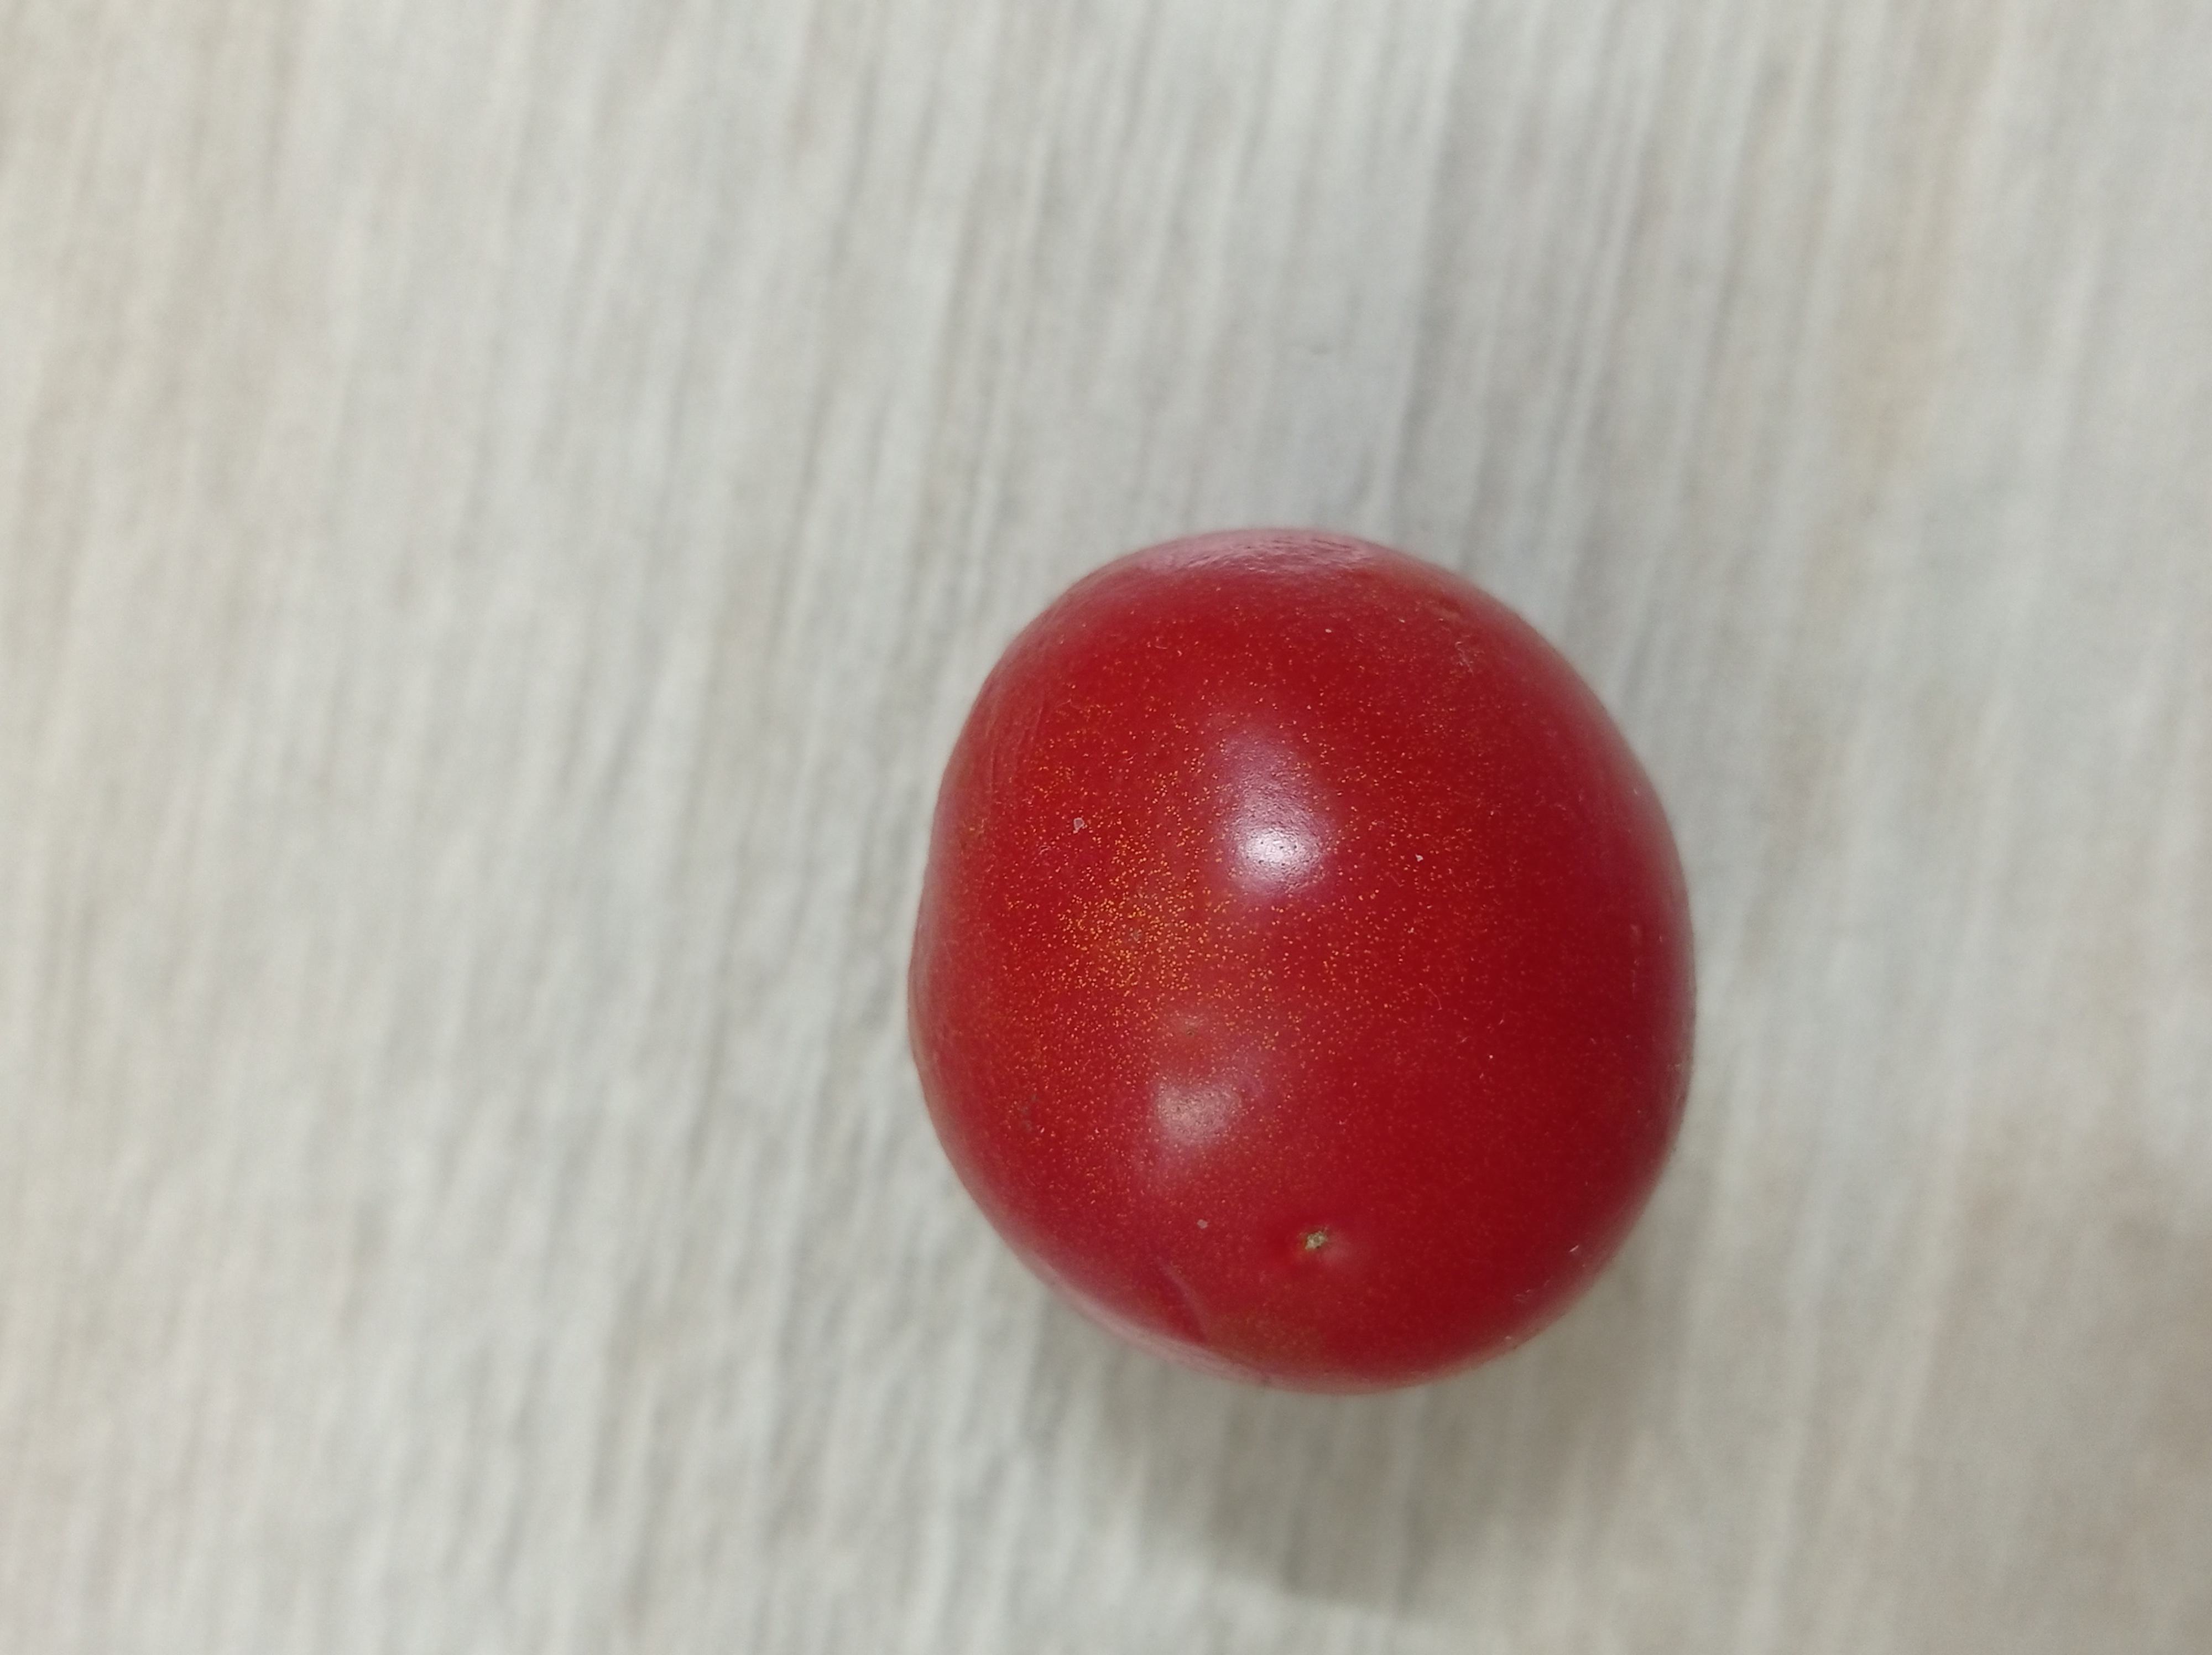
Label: Fresh